Eppo Cremers

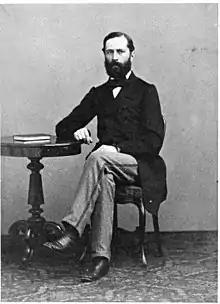
E.J.J.B. Cremers

Epimachus Jacobus Johannes Baptista (Eppo) Cremers (15 June 1823 in Groningen – 27 October 1896 in Zürich) was a Dutch politician.